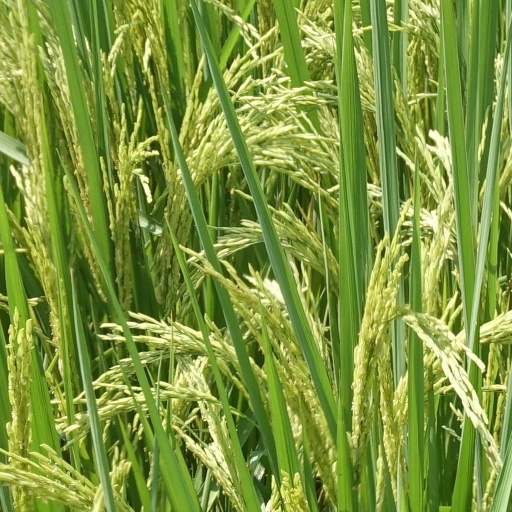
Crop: rice